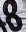
Number: 8